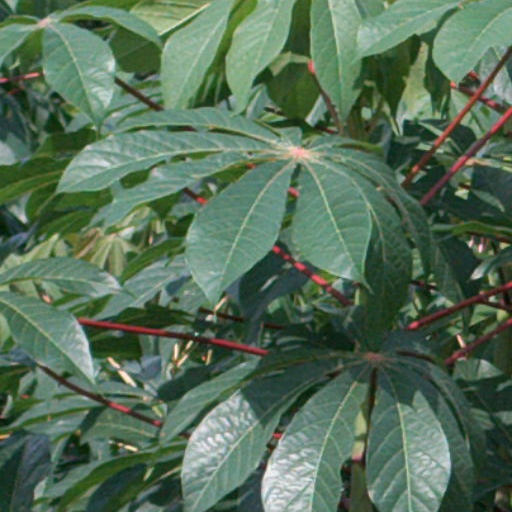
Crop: cassava